Mérida (state)

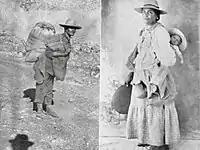
Native people from Mucuchíes, Venezuela

The following year during the Admirable Campaign, Simón Bolívar liberates Mérida from the Realists, entering through La Grita (then the province of Mérida) in May 1813. On his journey he passes through Bailadores, Merida and Timotes liberating the province of Merida. With the victory of the Admirable Campaign, Merida is incorporated to the Second Republic of Venezuela.